Terri Seymour

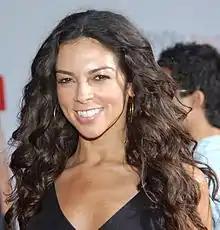
Seymour at the premiere for "The Proposal" in June 2009

Terri Louise Seymour (born 27 January 1973) is an English entertainment reporter and actress. Seymour joined the American entertainment news show "Extra" as a correspondent in 2004.